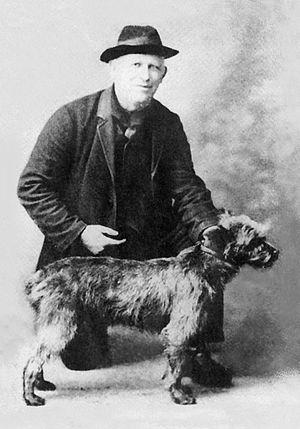
Le terrier Kerry Blue est une race de chiens originaire d'Irlande et notamment du comté de Kerry. Il s'agit probablement d'une ancienne race irlandaise bien que peu de traces écrites existent. Le terrier irlandais à poil doux a peut-être participé à l'élaboration de la race. Le premier standard est édité dans les années 1920.